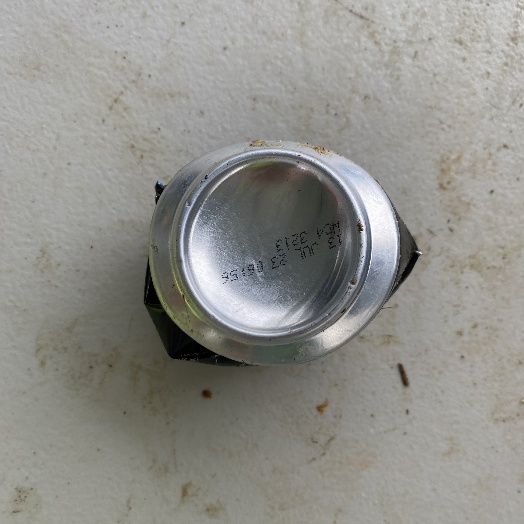
Label: Metal